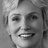
Emotion: happy